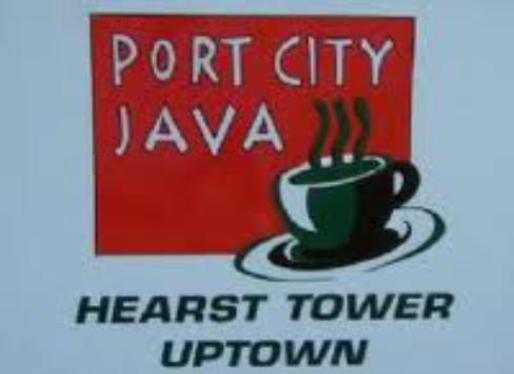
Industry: Food